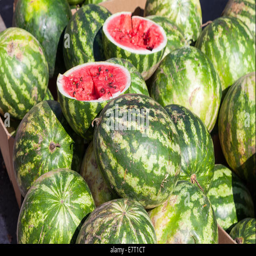
fresh watermelons for sale at the local farmers market